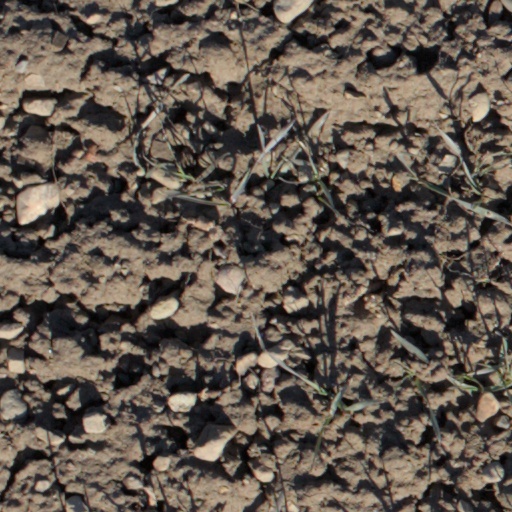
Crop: wheat